Tanuja Chandra

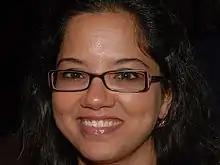
Chandra in 2007

Tanuja Chandra (born 1969) is an Indian film director and writer. Chandra is the daughter of writer Kamna Chandra and sister of author Vikram Chandra and film critic Anupama Chopra. She co-wrote the screenplay of Yash Chopra's "Dil To Pagal Hai" (1997) and is known for frequently directing women-oriented films where female characters are the main protagonists, notably "Dushman" (1998) and "Sangharsh" (1999).